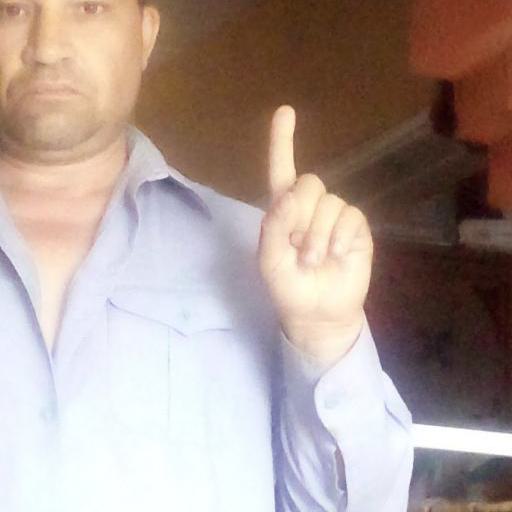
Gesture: one